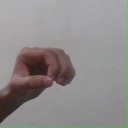
अक्षर: औ